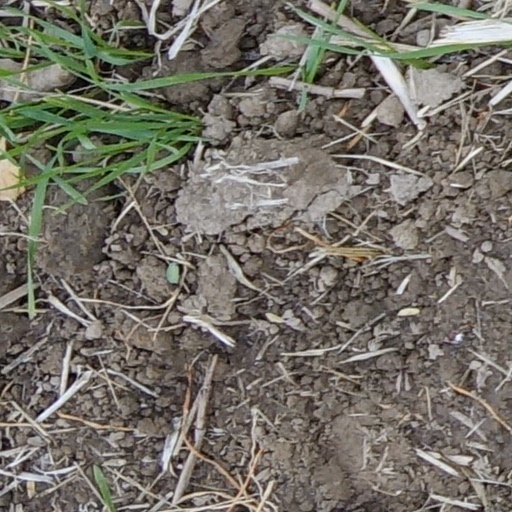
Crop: wheat